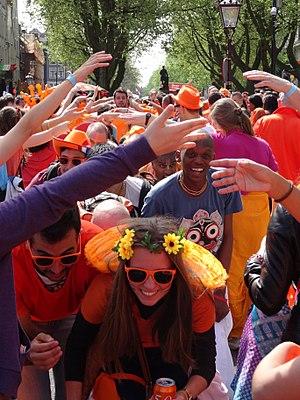
L’Oranjegekte, également connue en tant qu'Oranjekoorts, est un phénomène observé aux Pays-Bas lors d'événements sportifs de premier plan, avec, en particulier, les championnats internationaux de football, ainsi que pendant l'annuelle fête du Roi, célébrant l’anniversaire du roi. Le phénomène a aussi des manifestations notables lors des intronisations des monarques, comme pour celles de Juliana, de Beatrix et de Willem-Alexander.